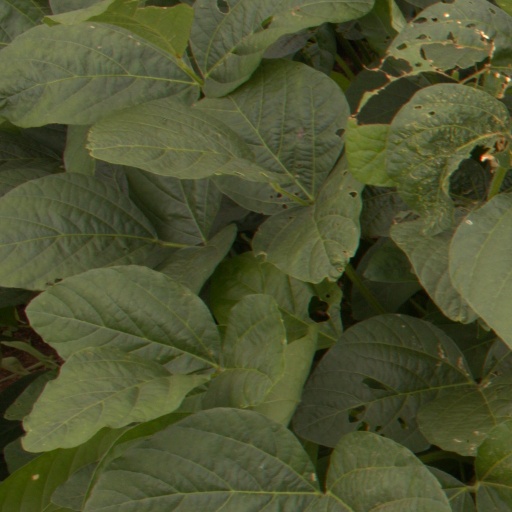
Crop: soybean